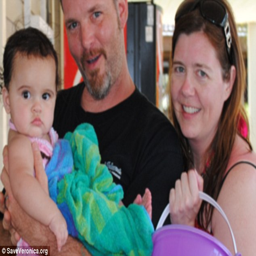
adopted parents : people were awarded custody of the girl they raised from birth